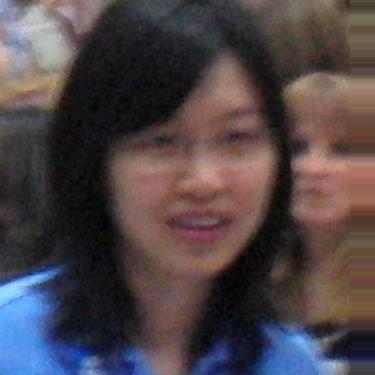
Age: 25